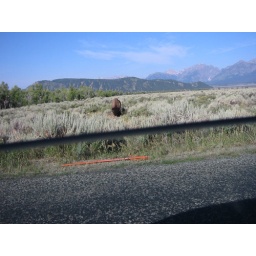
Road construction sign lying down, buffalo in the background, car window between us.